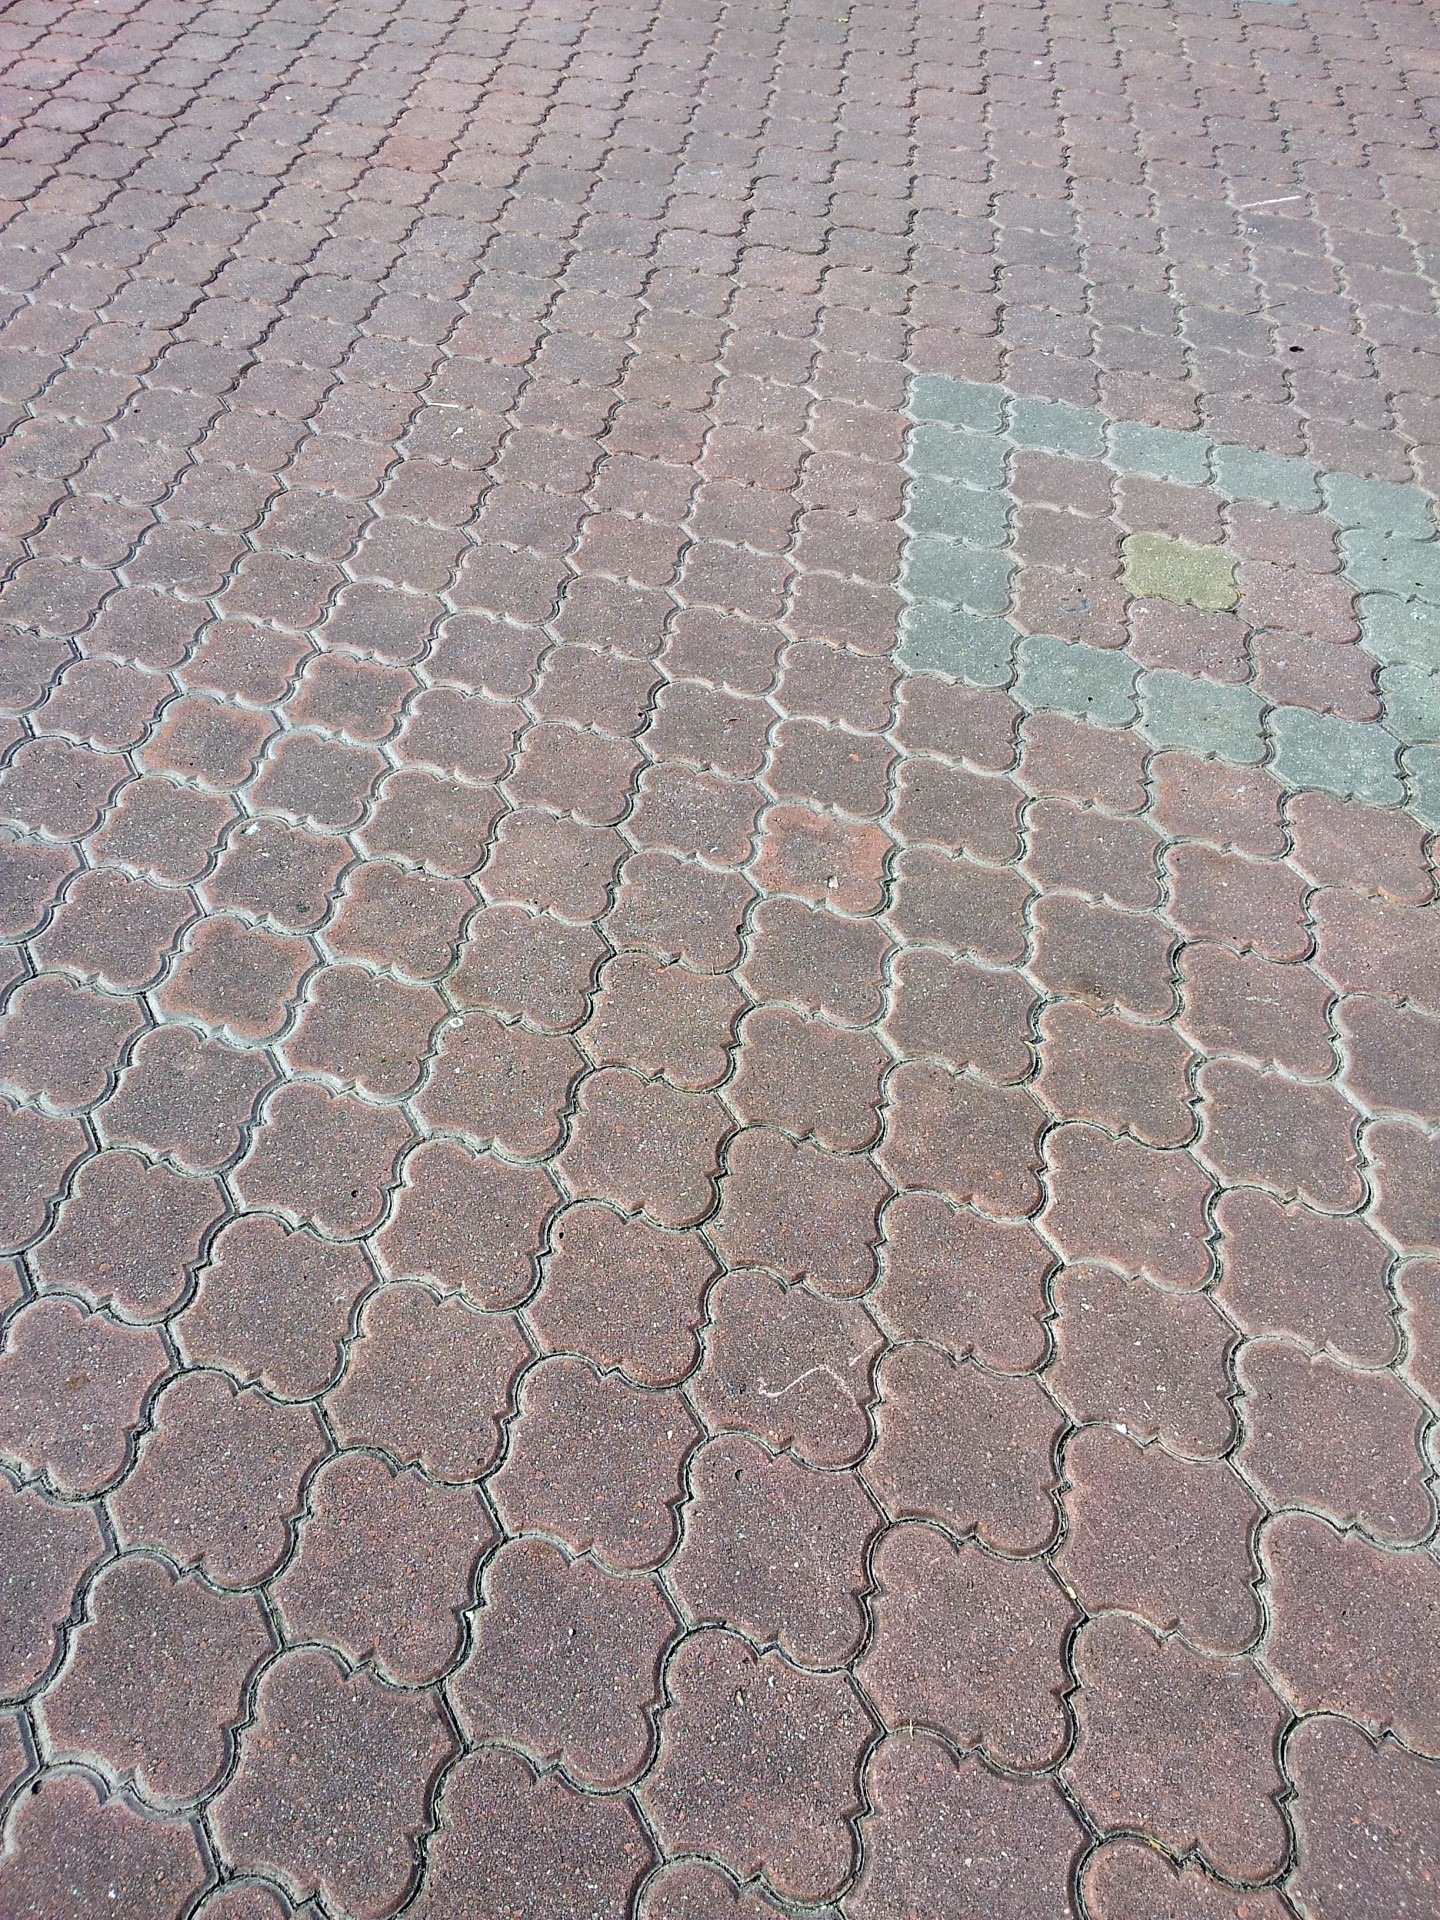
path, outdoor, street, ground, texture, sidewalk, floor, cobblestone, urban, stone, asphalt, pavement, walkway, walk, construction, pattern, geometric, natural, soil, rough, exterior, brick, lane, material, concrete, surface, block, design, paving, way, cobble, stonework, site, footpath, masonry, driveway, slab, flooring, road surface, accent, interlocking, flagstone